Trevose Head Lighthouse

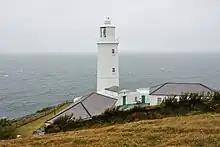
Former keepers' cottages alongside the lighthouse.

The fog signal was decommissioned in 2012. In 2023 the revolving optic was removed, having been in service for over 110 years. It was replaced by a fixed LED lantern, which now produces the required flash. At the same time nominal range of the light was reduced from 21 to 18 nautical miles.